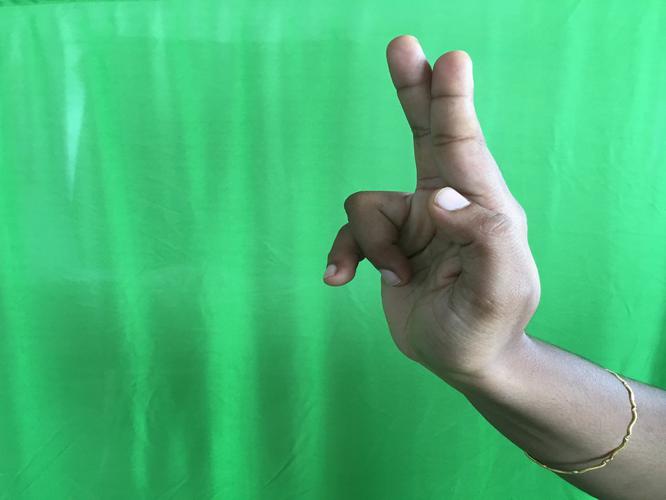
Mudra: Ardhapathaka
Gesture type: single_hand